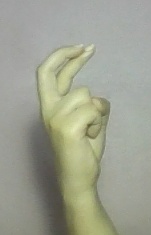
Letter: zay